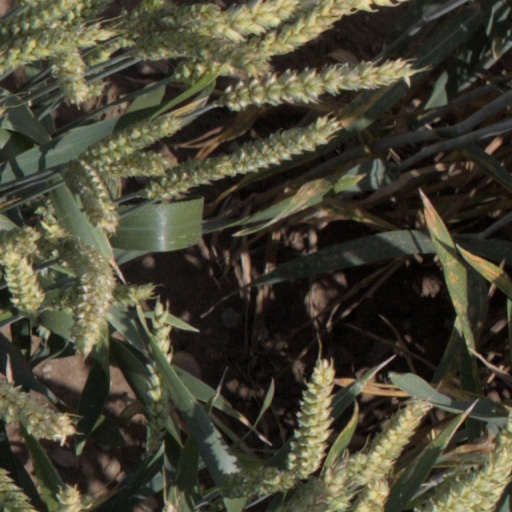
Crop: wheat